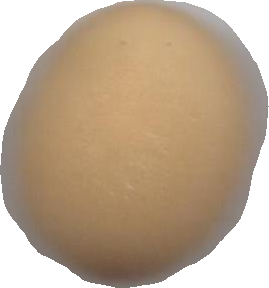
Variety: Grobogan